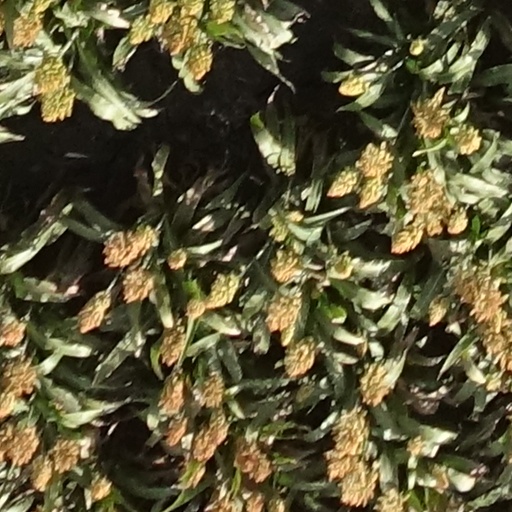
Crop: sorghum